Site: brandenburg
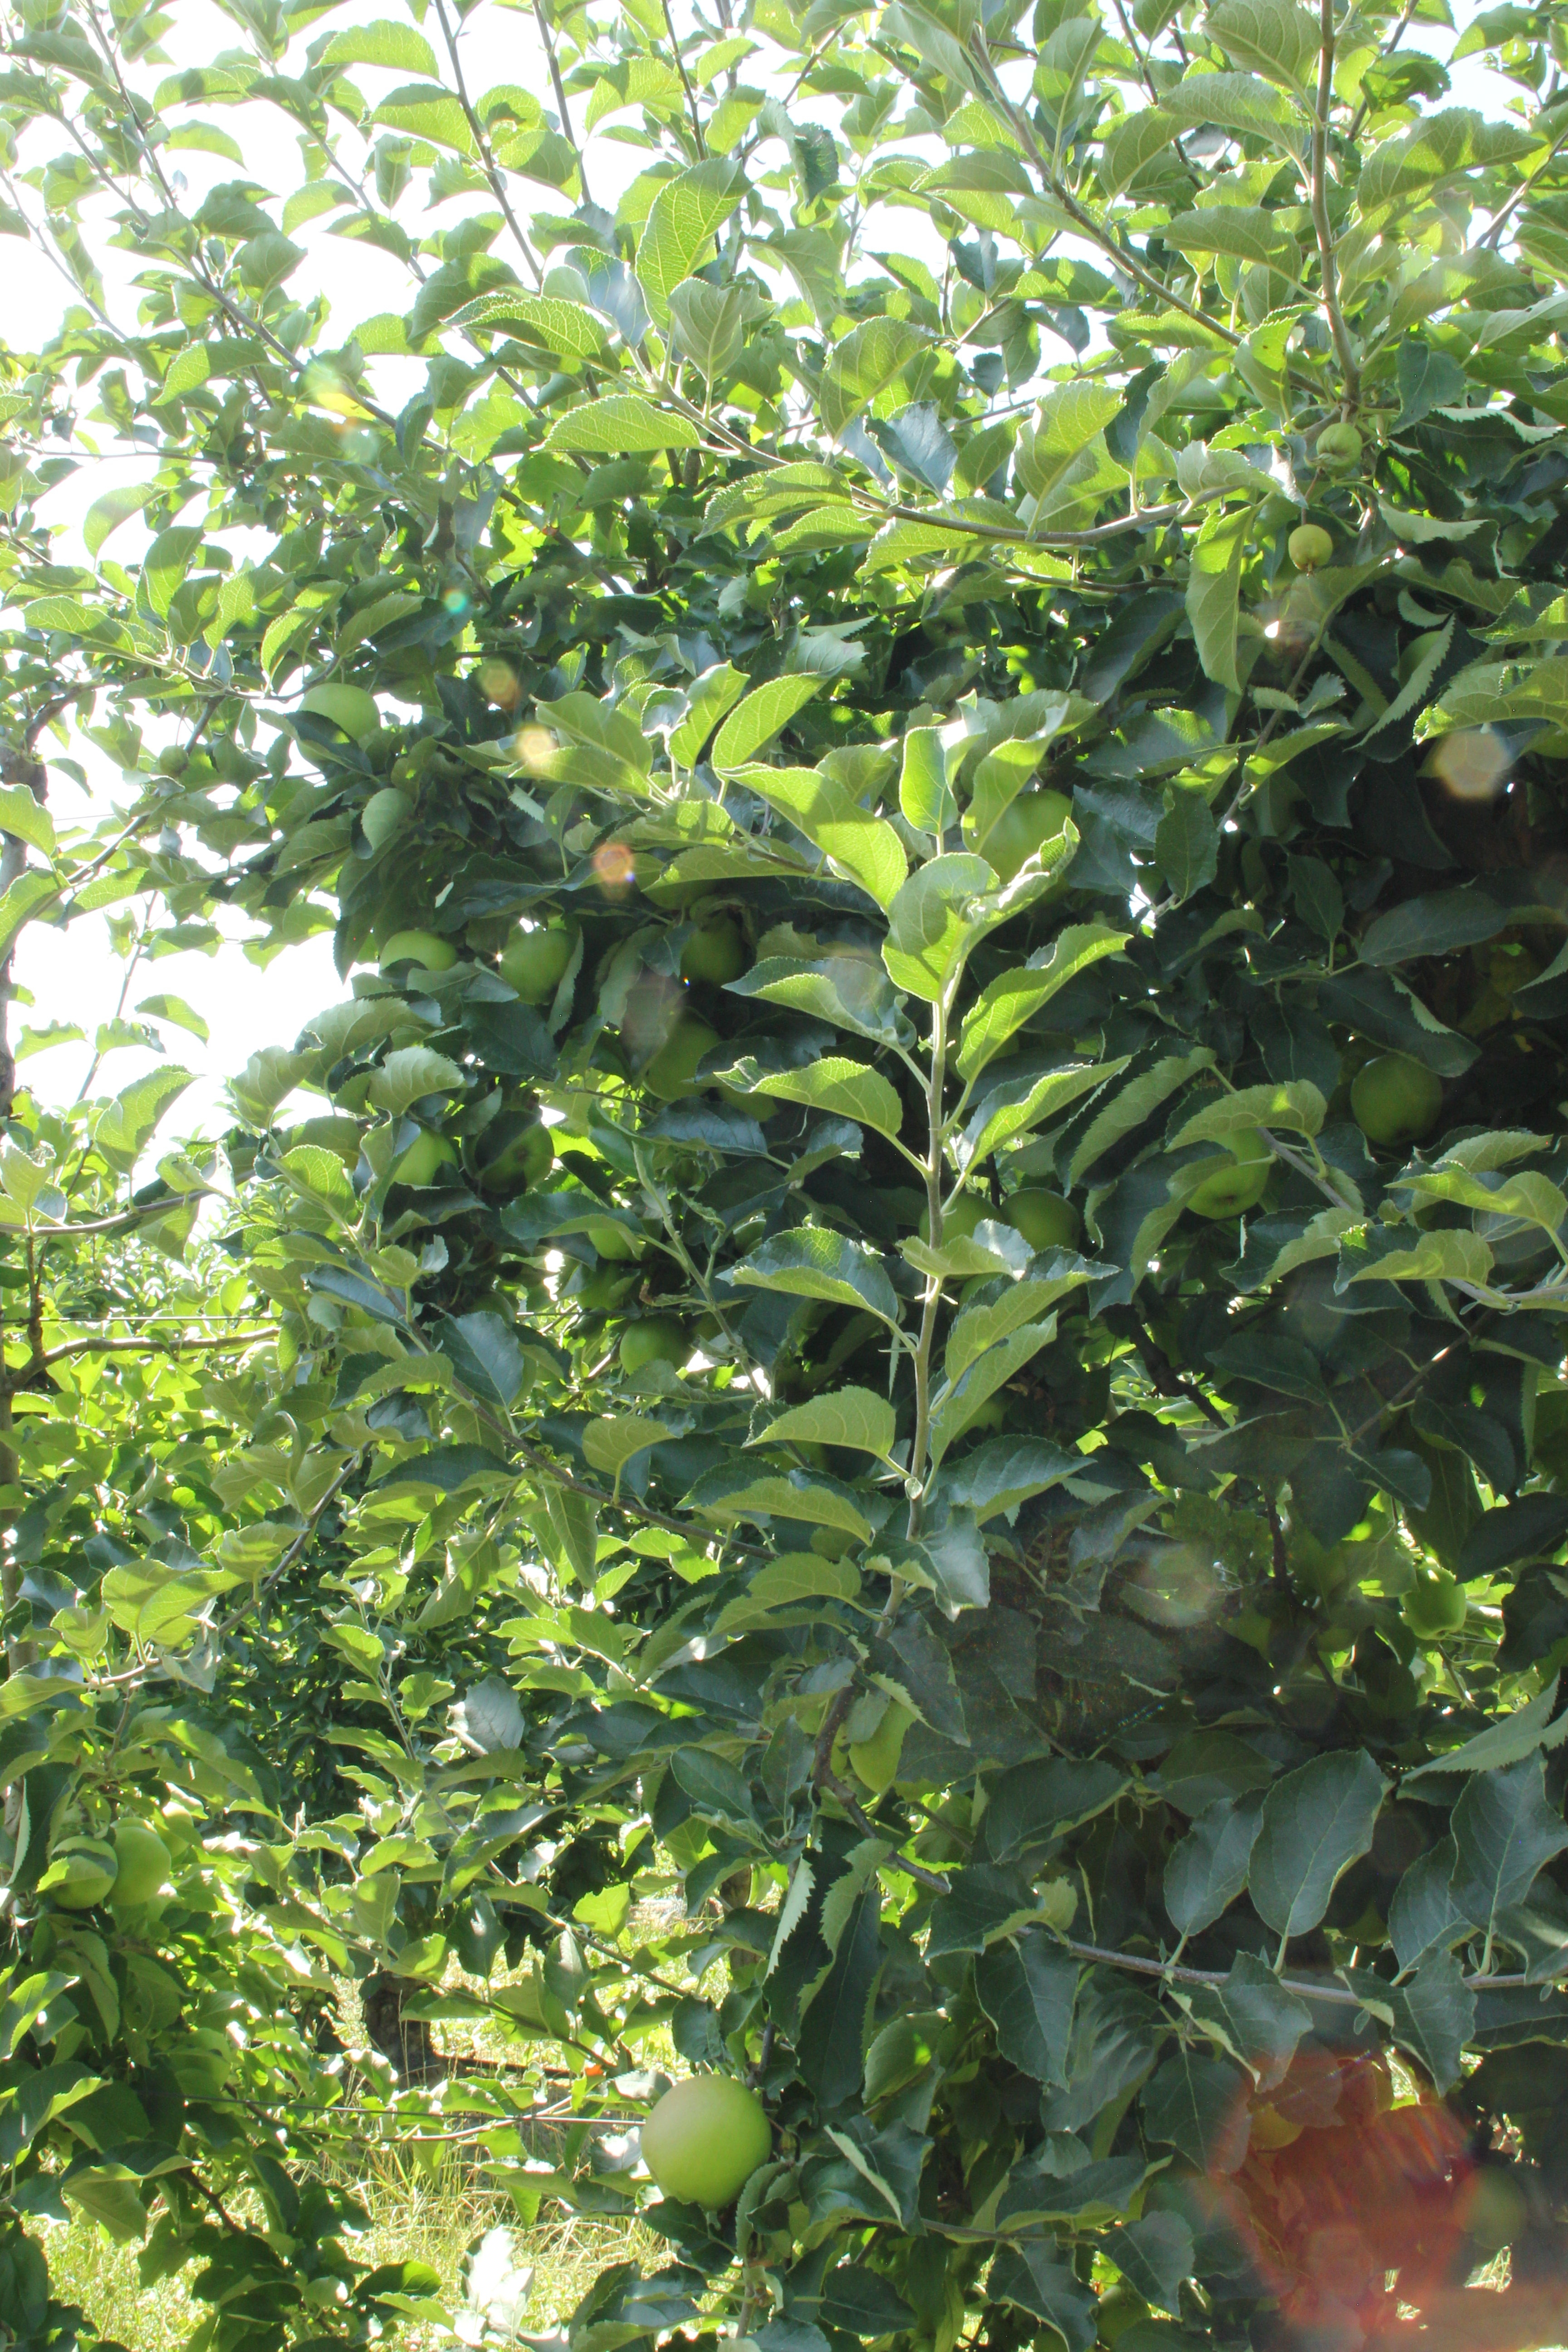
Growth stage (BBCH 77): Development of fruit